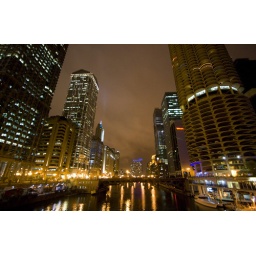
walking on a bridge over a river in the middle of a beautiful city